Allocative efficiency

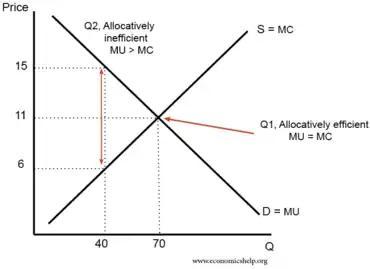
Allocative Efficiency example

From the graph we can see that at the output of 40, the marginal cost of good is $6 while the price that consumer is willing to pay is $15. It means the marginal utility of the consumer is higher than the marginal cost. The optimal level of the output is 70, where the marginal cost equals to marginal utility. At the output of 40, this product or service is under-consumed by the society. By increasing the output to 70, the price will fall to $11. Meanwhile, the society would benefit from consuming more of the good or service.